Arthur Koestler: The Story of a Friendship

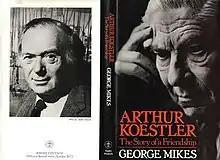
Book cover of First U.S. edition. G Mikes (left) and A. Koestler

Arthur Koestler: The Story of a Friendship is a book by George Mikes published in 1983, soon after Arthur Koestler’s suicide. As the author states in the Introduction, the book is not a biography of the subject but a series of recollections and anecdotes of a friendship spanning more than thirty years from 1952 up to the time of Koestler’s suicide in March 1983.